Luca Penni

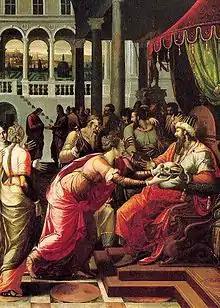
"The Judgment of Otto"

Penni's work has its roots in the legacy of Raphael and the esthetic of Fontainebleau. While his compositions often found their origins in Raphael's work, the lines are pure and simple. This was a legacy of the years he spent in Fontainebleau executing projects alongside Rosso and Primaticcio. The evolution of his style paradoxically made him the inventor of French classicism derived from Italian mannerism.